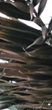
Label: Potassium Deficiency